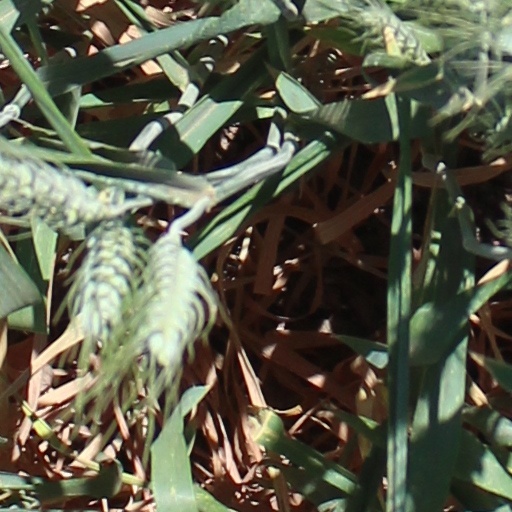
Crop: wheat